Renault Zoe

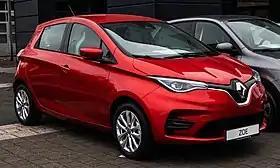
2020 Renault Zoe R110 Z.E. (facelift)

The Renault Zoe (stylized ZOE), known as Renault Zoe E-Tech Electric since 2021, is a five-door supermini electric car produced by the French manufacturer Renault. Renault originally unveiled, under the Zoe name, a number of different concept cars. Initially in 2005 as the Zoe City Car and later as the Zoe Z.E. electric concept was shown in two different versions in 2009 and 2010 under the Renault Z.E. name. A production ready version of the Zoe was shown at the 2012 Geneva Motor Show. The Renault Zoe is based on the platform of the Renault Clio.